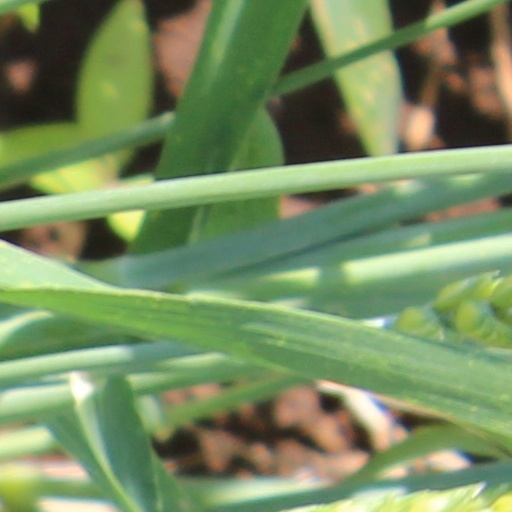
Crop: wheat